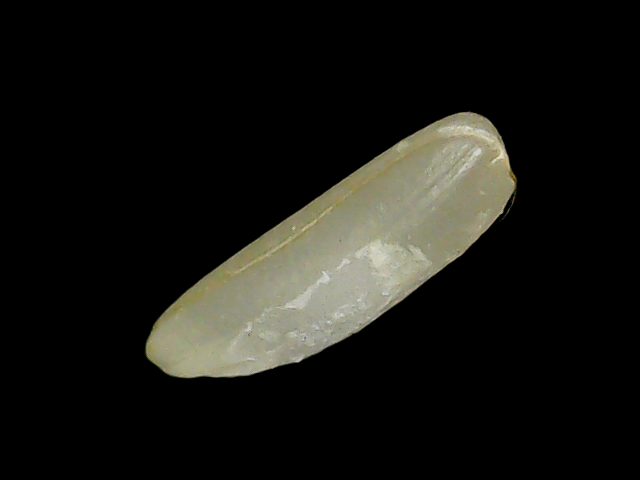
Rice variety: Binadhan21